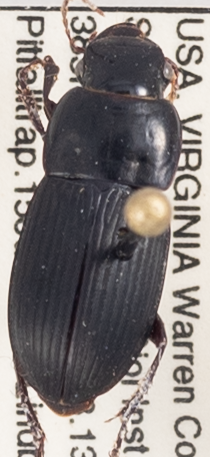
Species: Harpalus providens
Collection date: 2021-07-15
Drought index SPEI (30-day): -0.516
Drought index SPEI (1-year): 0.35
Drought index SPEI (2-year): -0.17